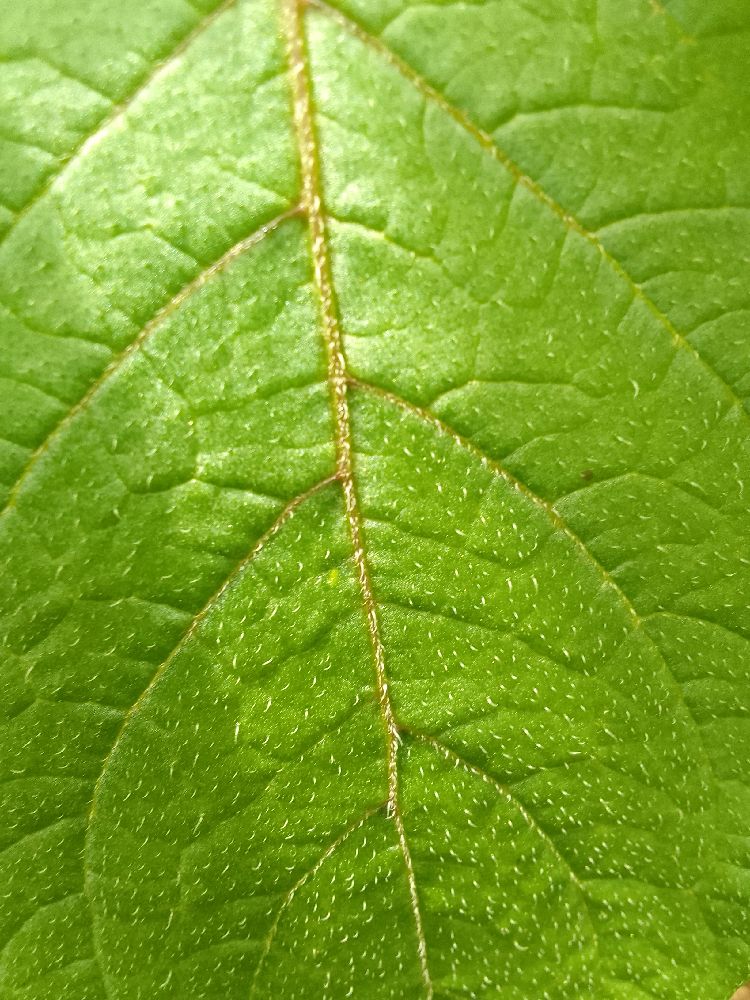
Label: Healthy